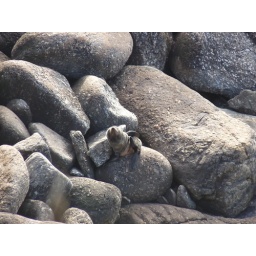
Sea lion colony by the beach near Punakaiki